Survivorship bias

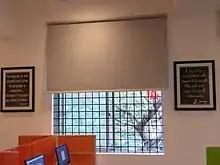
Framed quotes of successful CEOs in a public library

Michael Shermer in "Scientific American" and Larry Smith of the University of Waterloo have described how advice about commercial success distorts perceptions of it by ignoring all of the businesses and college dropouts that failed. Journalist and author David McRaney observes that the "advice business is a monopoly run by survivors. When something becomes a non-survivor, it is either completely eliminated, or whatever voice it has is muted to zero". Alec Liu wrote in "Vice" that "for every Mark Zuckerberg, there's thousands of also-rans, who had parties no one ever attended, obsolete before we ever knew they existed."